Minute of Islands

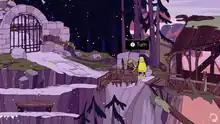
Mo interacting with an object in the game.

The player plays as Mo, a mechanic who is tasked with saving the world by restoring engines on an archipelago. The player moves around the 2D world, and can climb and jump up objects. The player can use a tool, the Omni Switch, which allows Mo to use mechanisms and solve puzzles. The tool also can show the player the direction they need to go to next. The game also has collectibles hidden around the islands, which reveal more about the world and story.